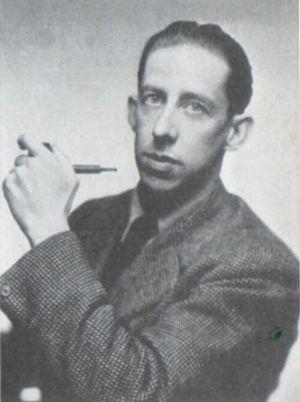
Jean-Pierre Gontrand de Montaigne, vicomte de Poncins, connu sous le nom de Gontran de Poncins, est un aventurier, journaliste et écrivain français.